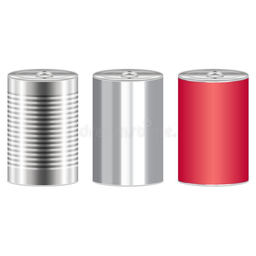
Label: metal